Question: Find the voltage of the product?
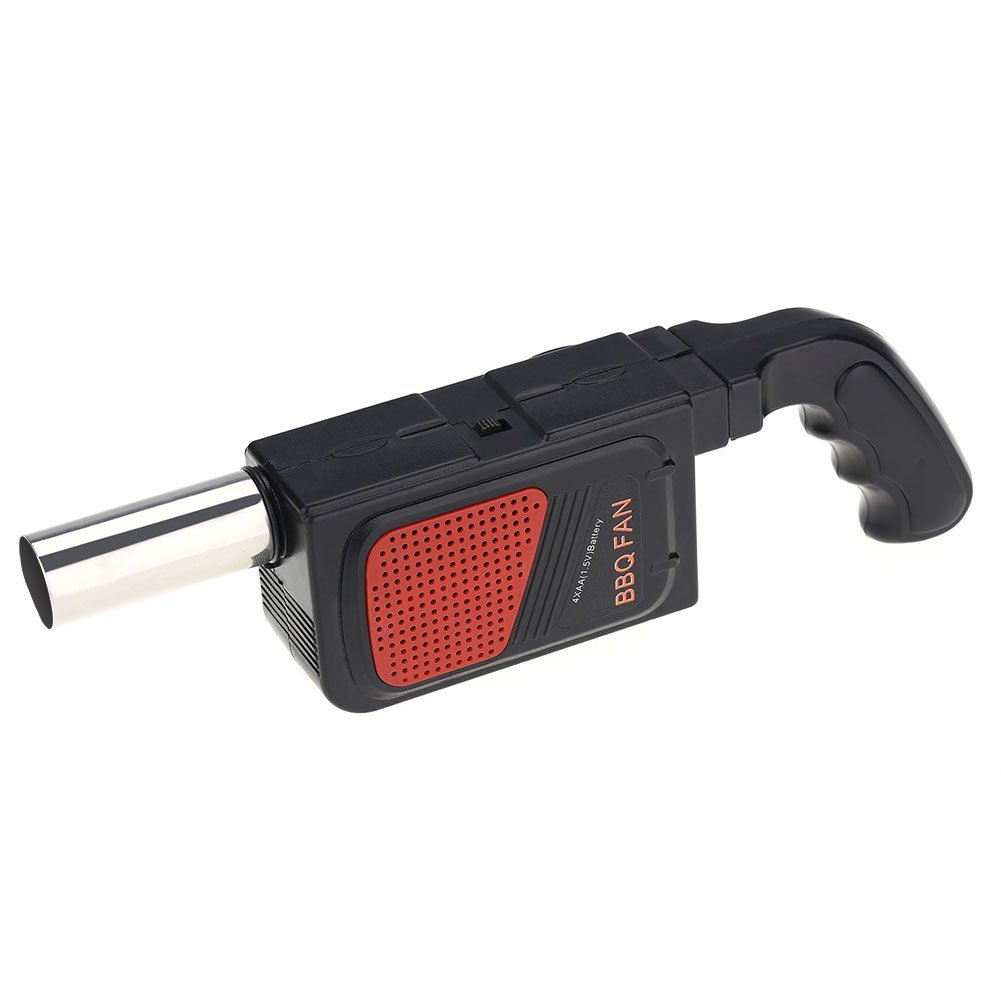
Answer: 1.5 volt